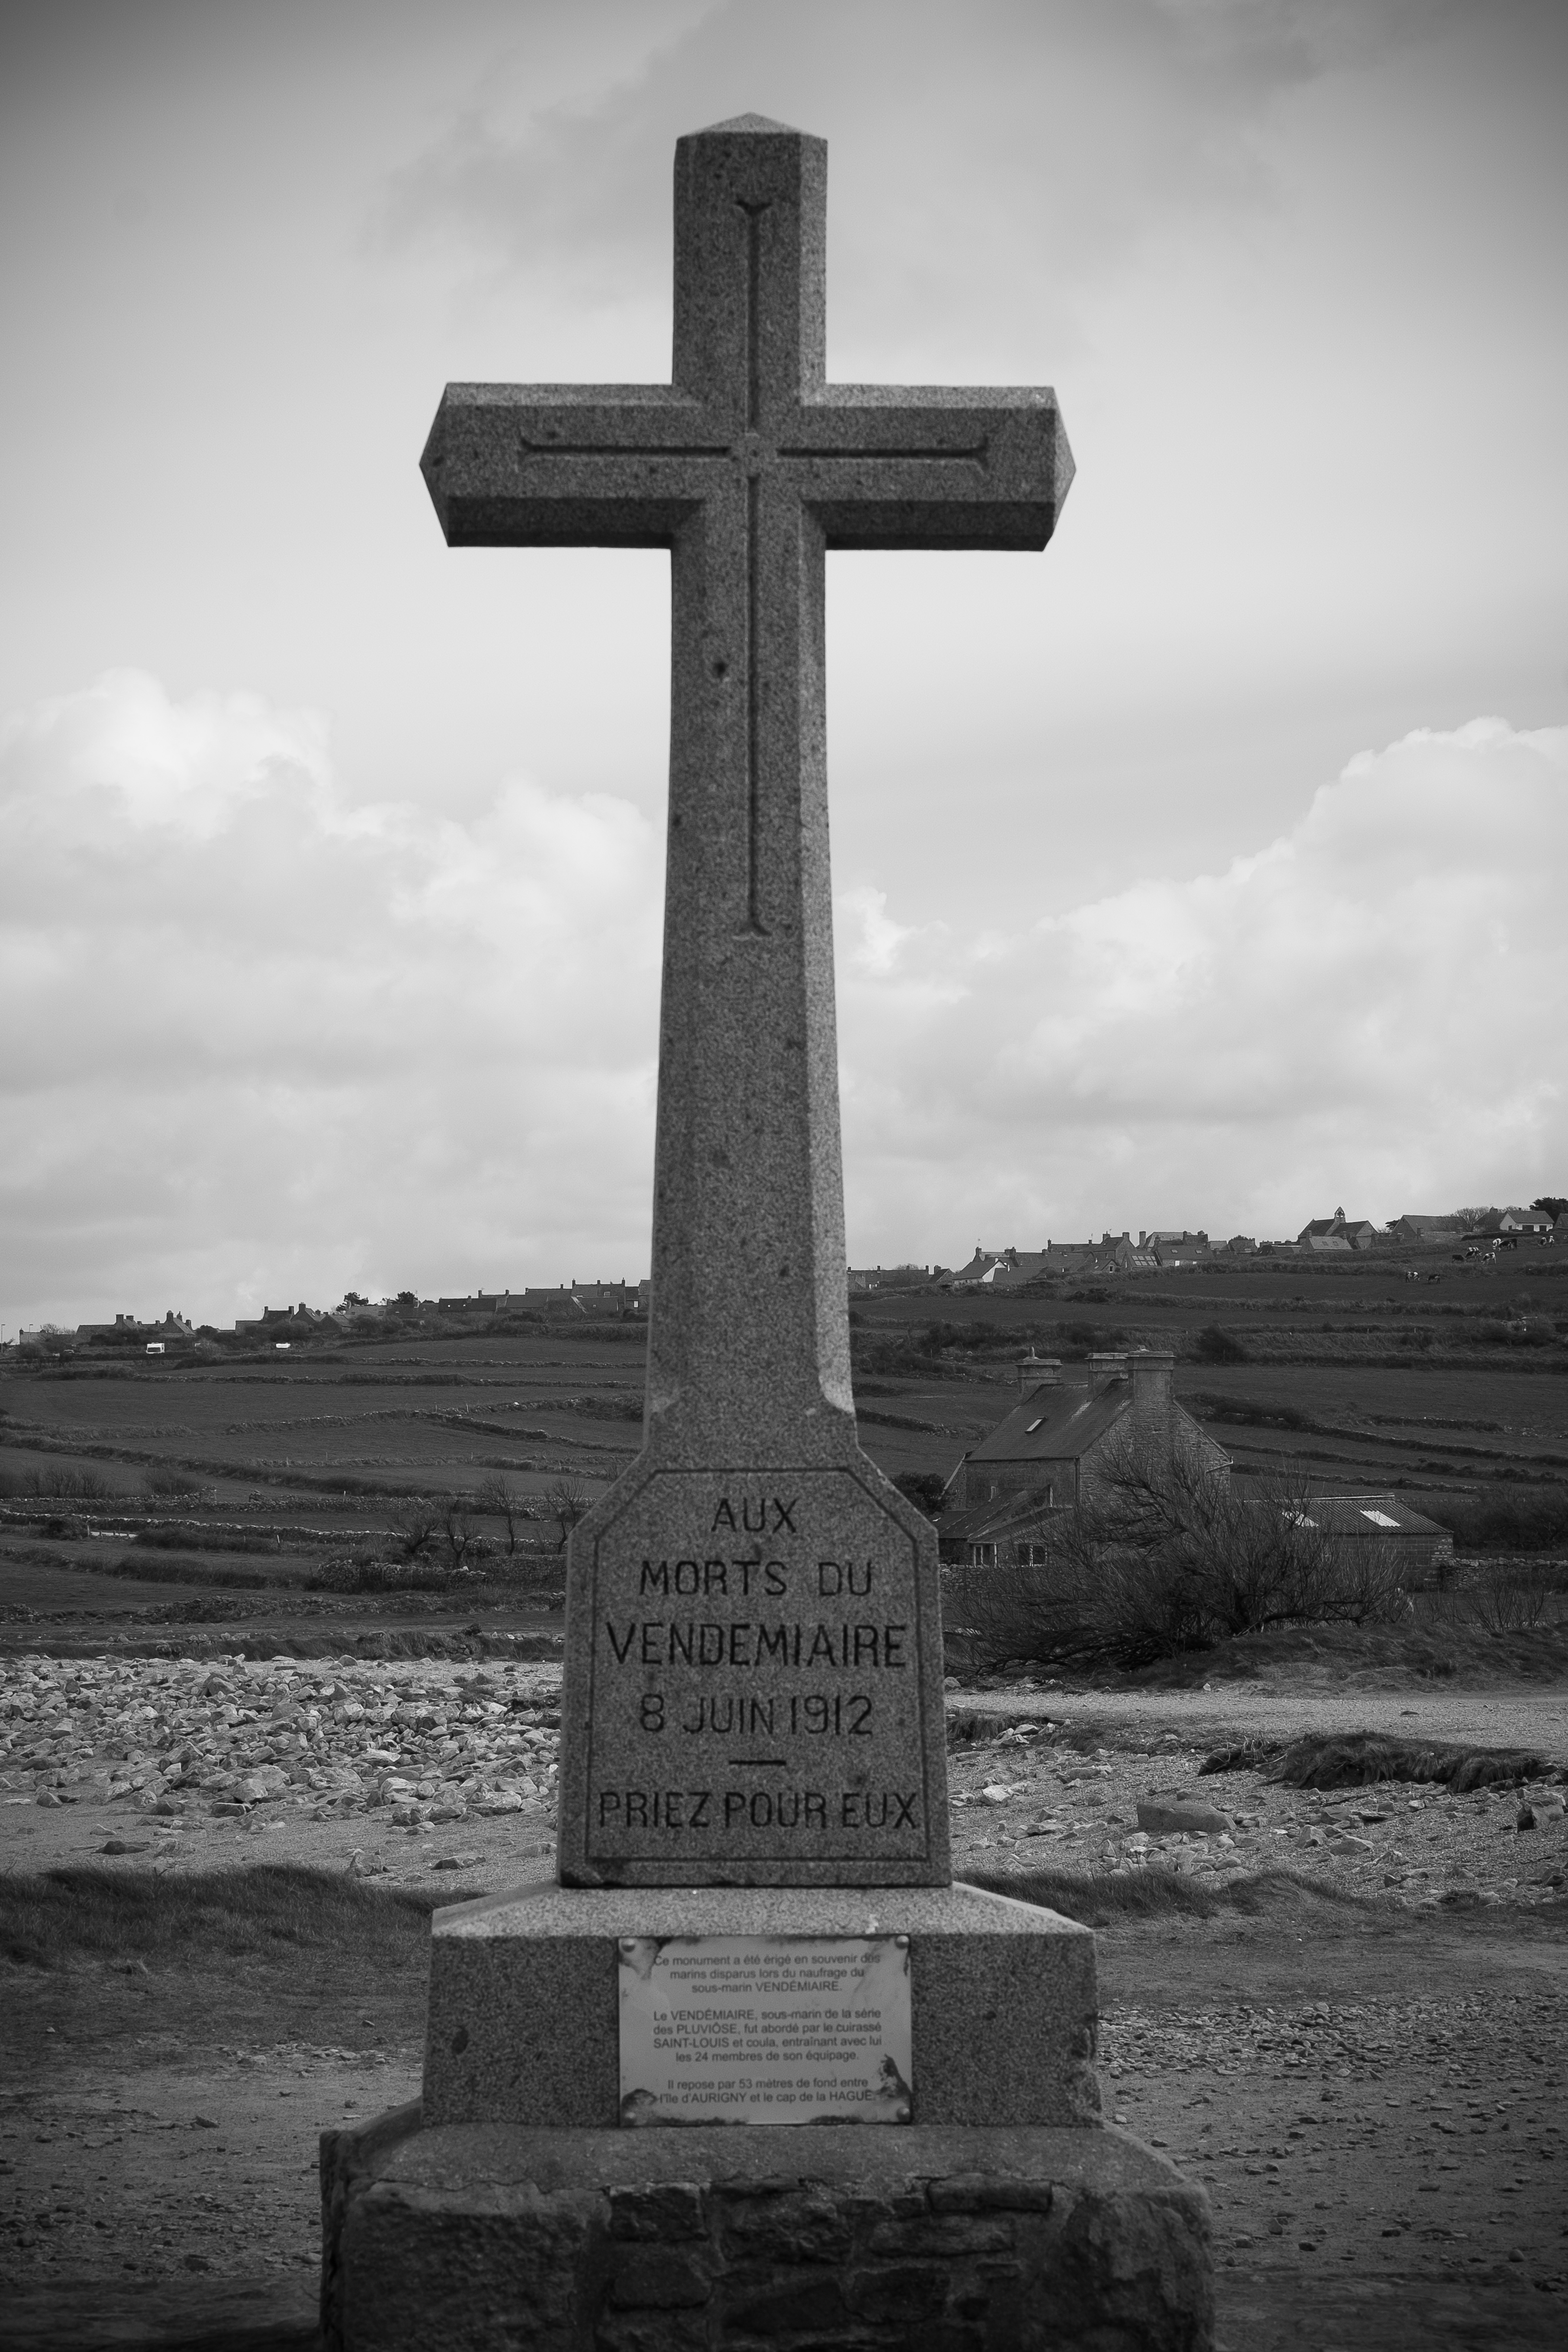
rock, black and white, white, monument, travel, france, fujifilm, statue, symbol, cross, black, monochrome, bw, grave, blackandwhite, blackwhite, memorial, ngc, headstone, normandy, fr, fuji, normandie, fujixt1, capdelahague, cotentinpeninsula, fujix, noireblanc, auderville, monochrome photography, ancient history